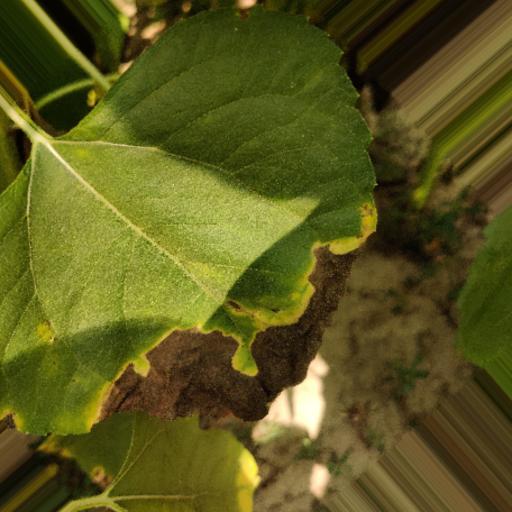
Label: Leaf_scars